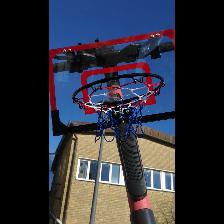
Label: NonHuman